Belle van Dorn Harbert

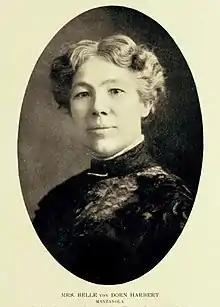
Belle van Dorn Harbert, "Representative Women of Colorado", 1914

Belle van Dorn Harbert (February 29, 1860 – after 1940) was an American educator and the president of the International Congress of Farm Women.